Works of Muhammad Iqbal

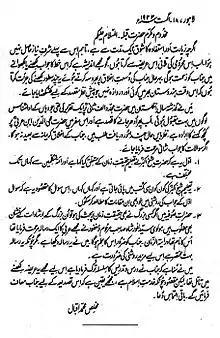
Printed copy of a letter written in Urdu by Muhammad Iqbal to Meher Ali Shah inquiring information about the "Ibn Arabi" concept of Space and Time.

Iqbal's first published work, with likely date of 1904, was an introductory economics textbook which he wrote as result of his first proper job - teaching of history and political economy to students of Bachelor of Oriental Learning (B.O.L.) in Urdu and translation of English and Arabic works into Urdu at the University Oriental College, Lahore.: